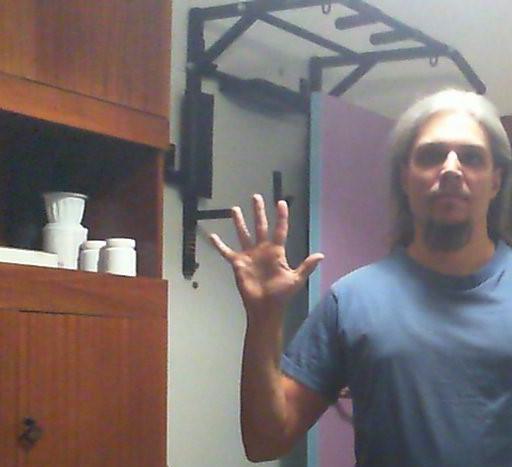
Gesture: palm